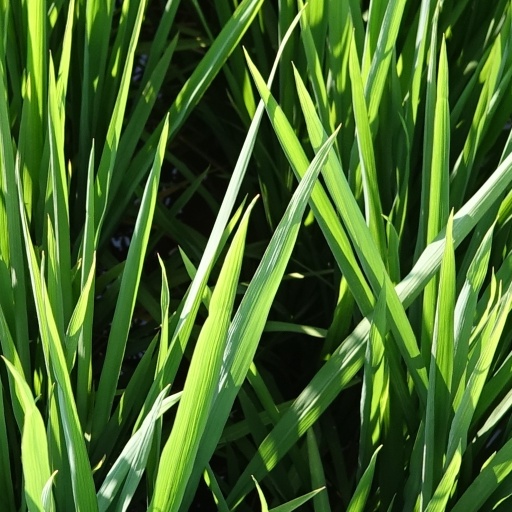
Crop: rice